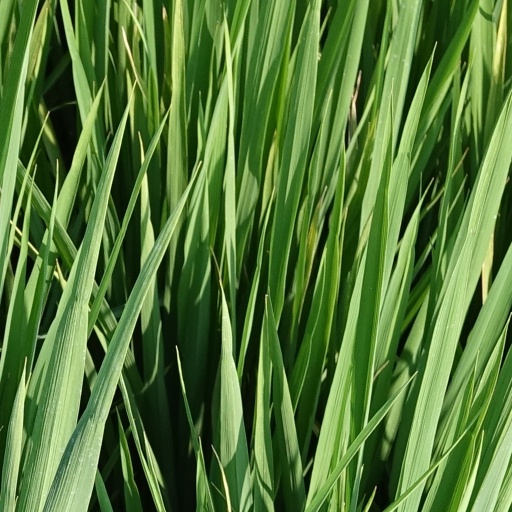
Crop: rice